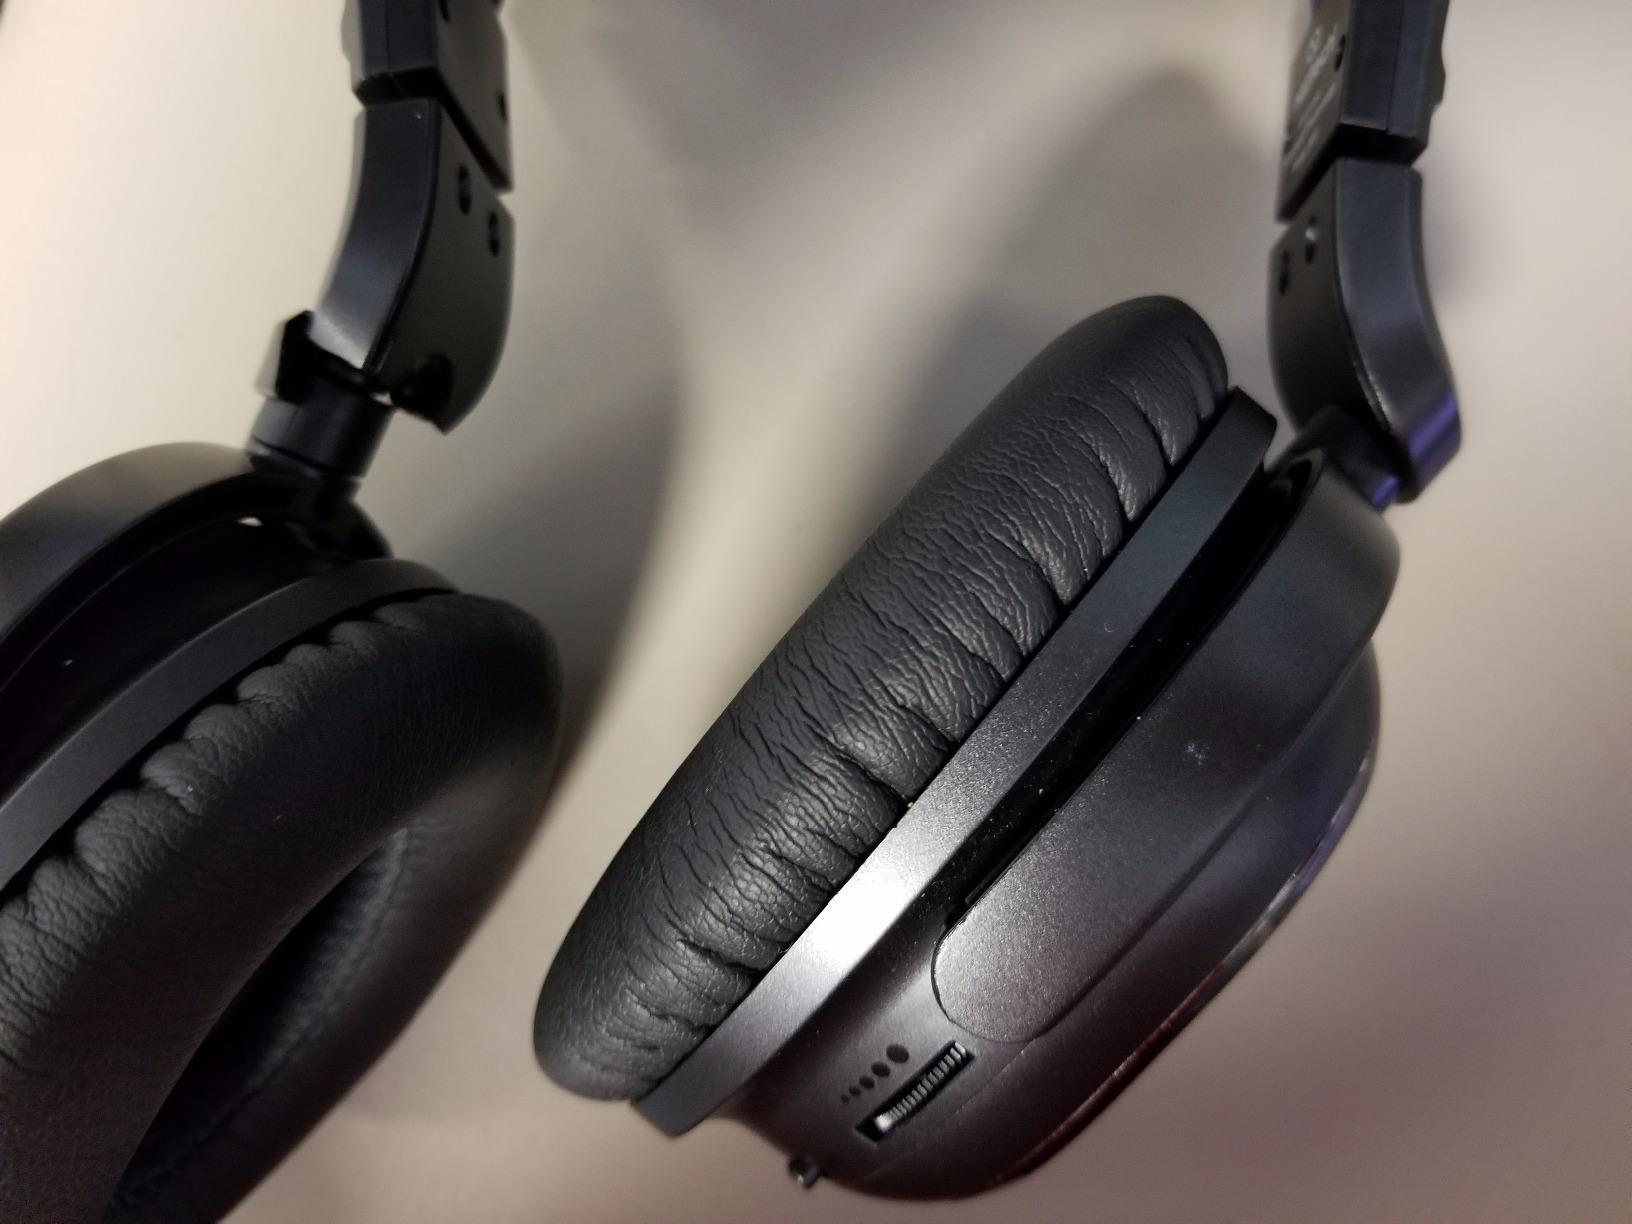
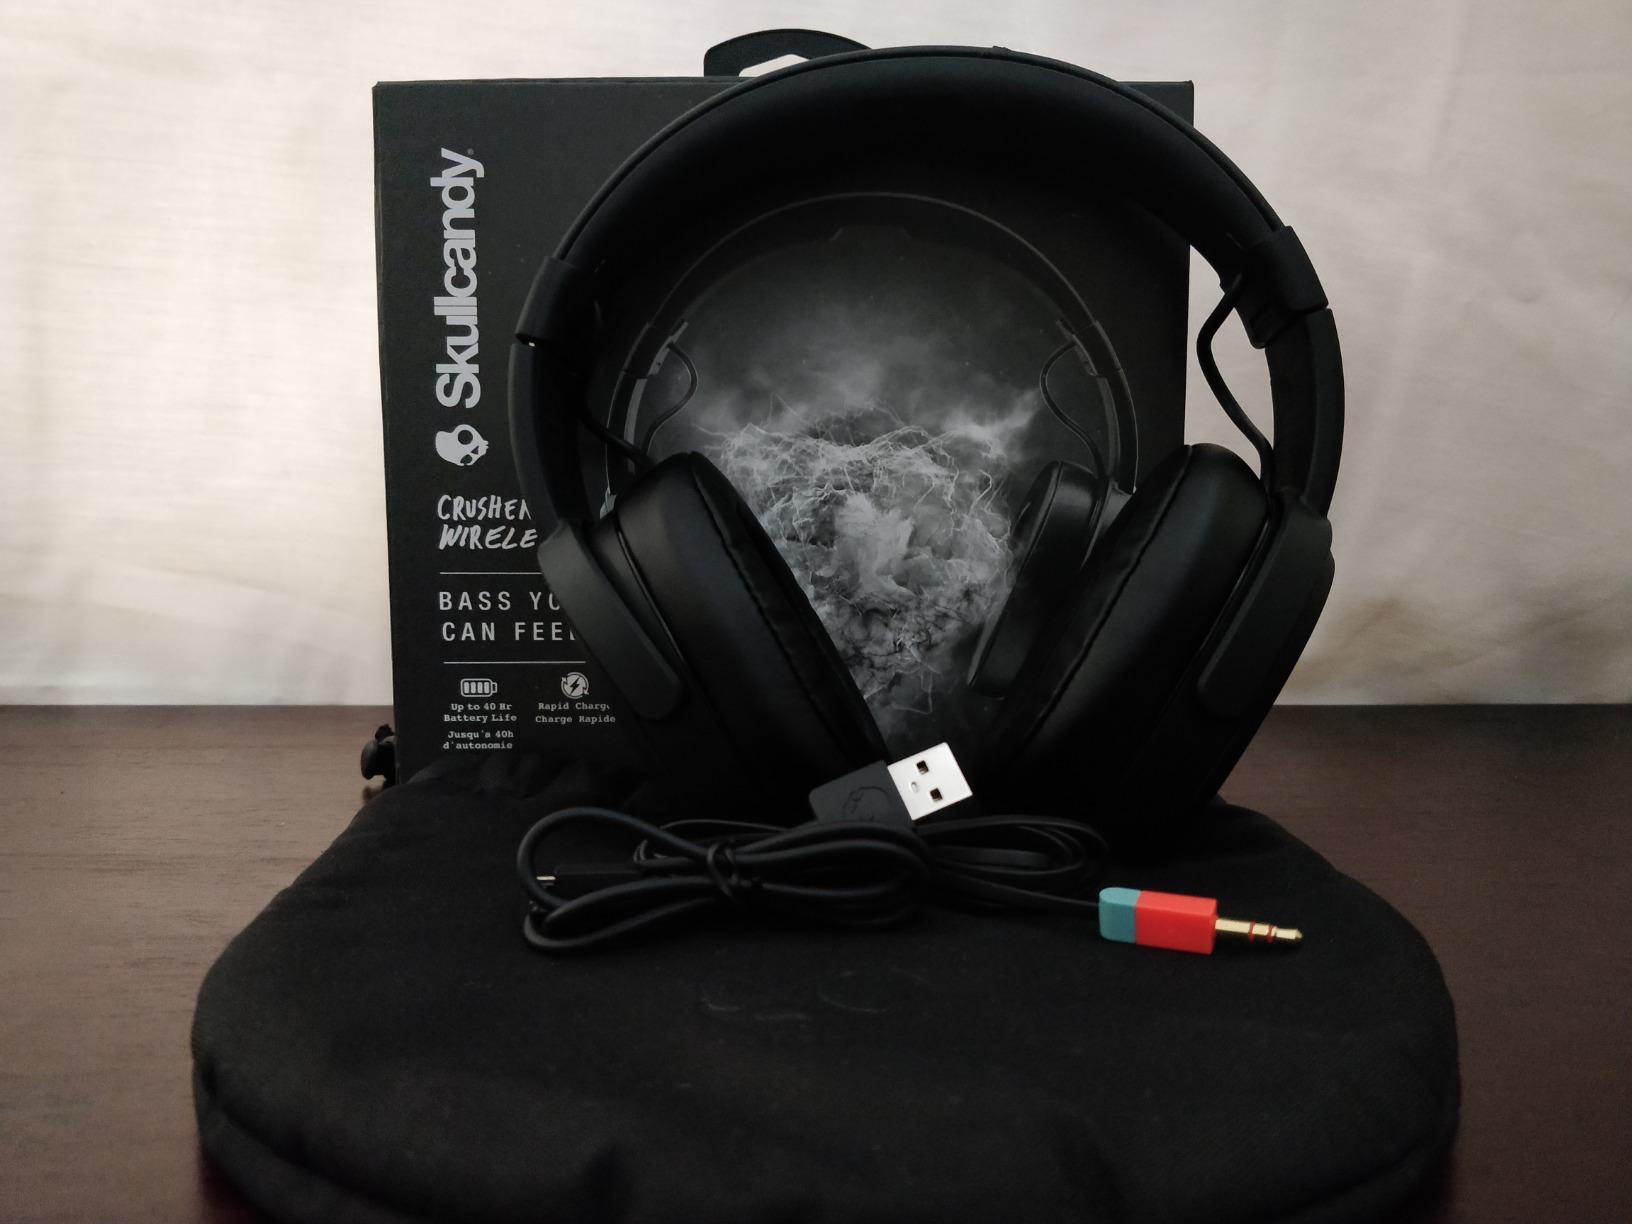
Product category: headphones
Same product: no